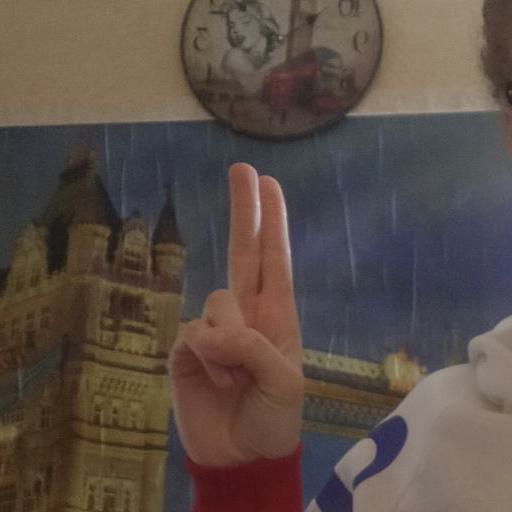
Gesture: two_up